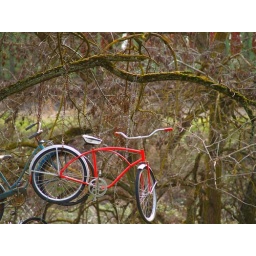
A house near the Lyle church has bicycles in the tree.... its kind of odd....